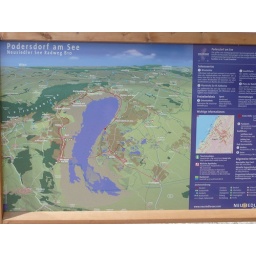
Map of the bike trail around the lake